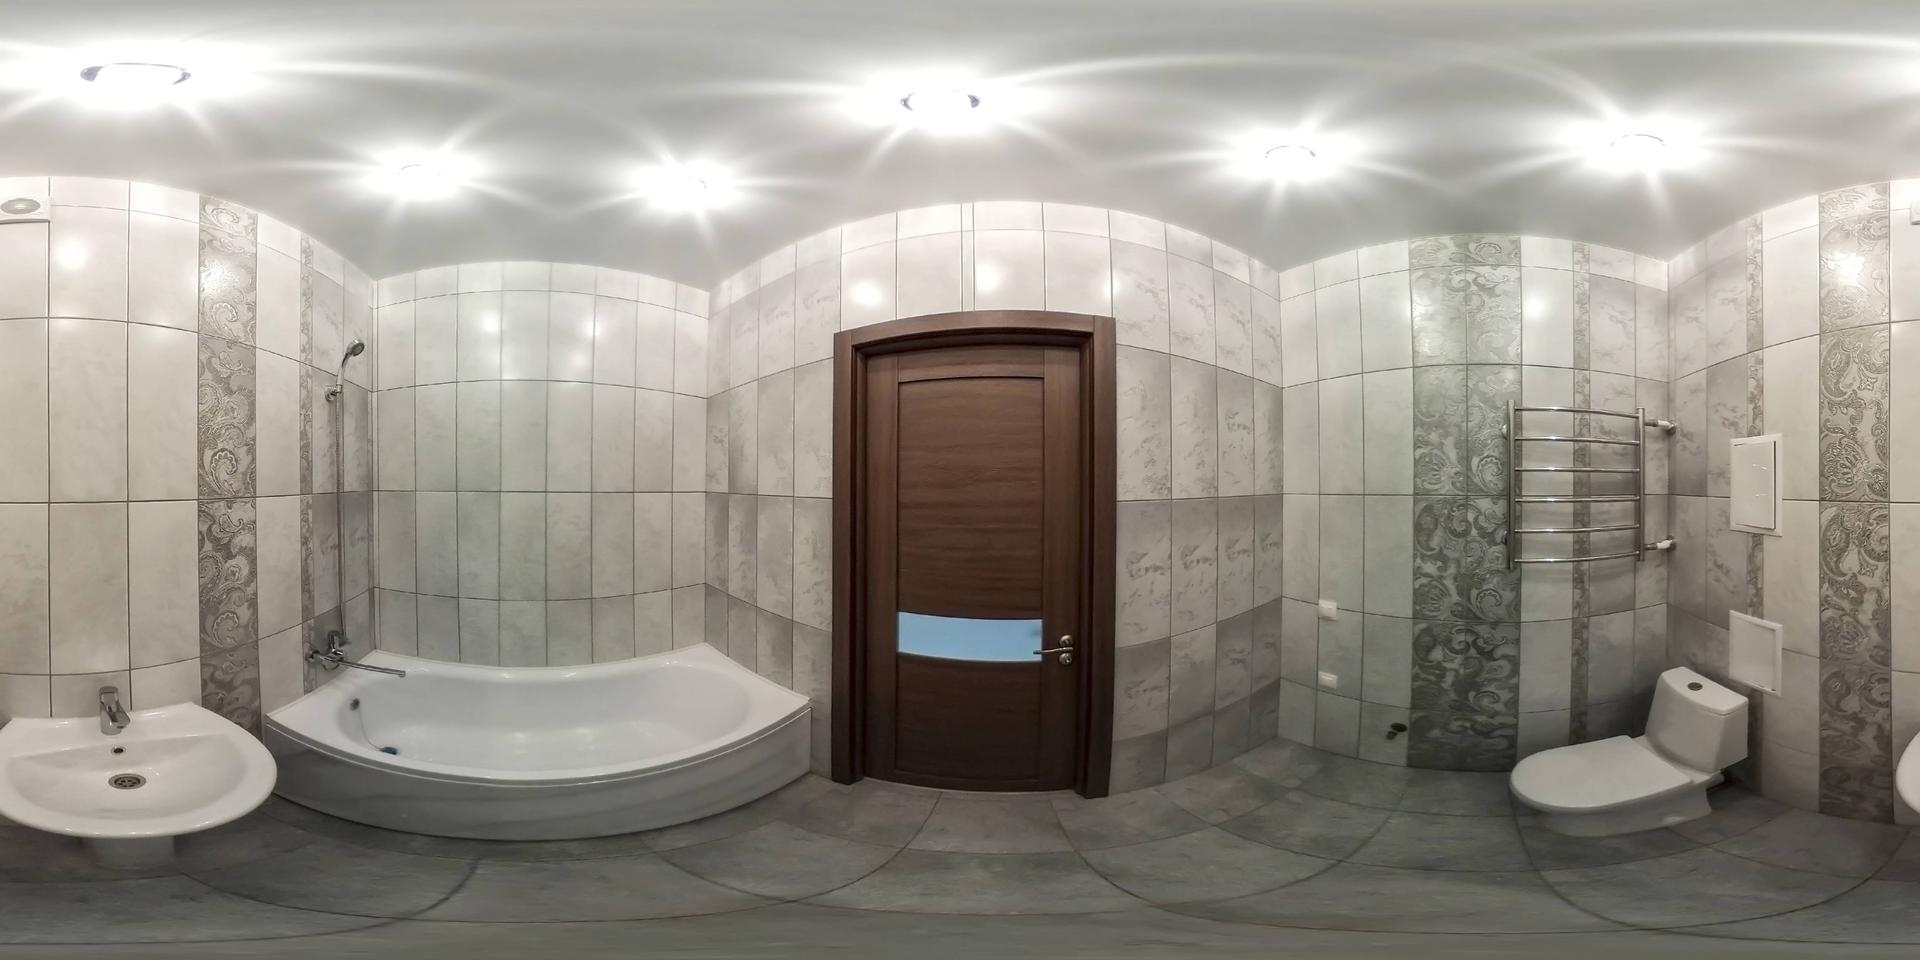
Referred object: the white toilet

Referred object: the wooden bathroom door with a frosted blue panel